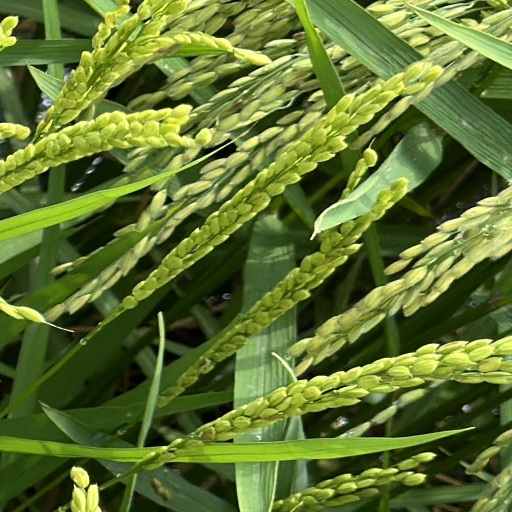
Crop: rice